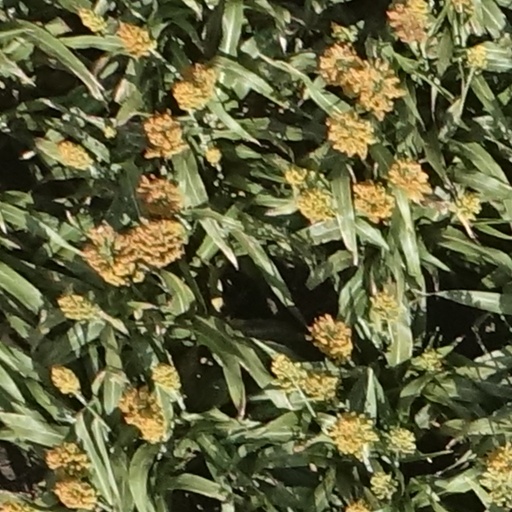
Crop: sorghum